We Married Margo

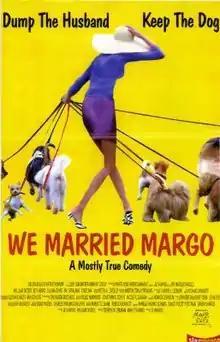
Film poster

We Married Margo is a 2000 American independent comedy film directed by J. David Shapiro and co-written by Shapiro and William Dozier. The film tells a story of two friends who were married to the same woman and is loosely based on real events in that Shapiro and Dozier actually met after dating the same woman named Margaux. The film was awarded the Audience Award for Comedy Film of the Year at the 2000 Comedy Festival (formerly known as the US Comedy Arts Festival) and was nominated for the Grand Jury Prize at the Slamdance Film Festival the same year.